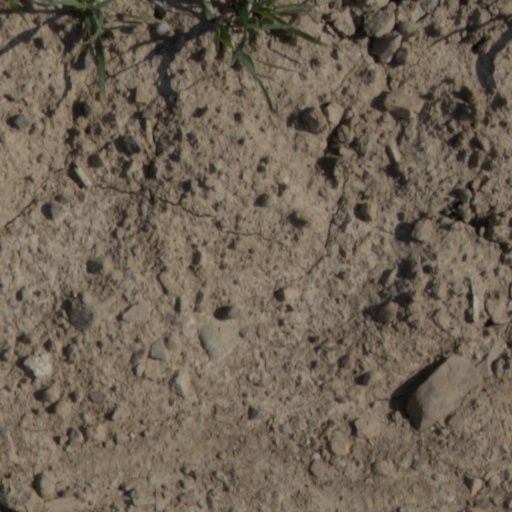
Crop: wheat